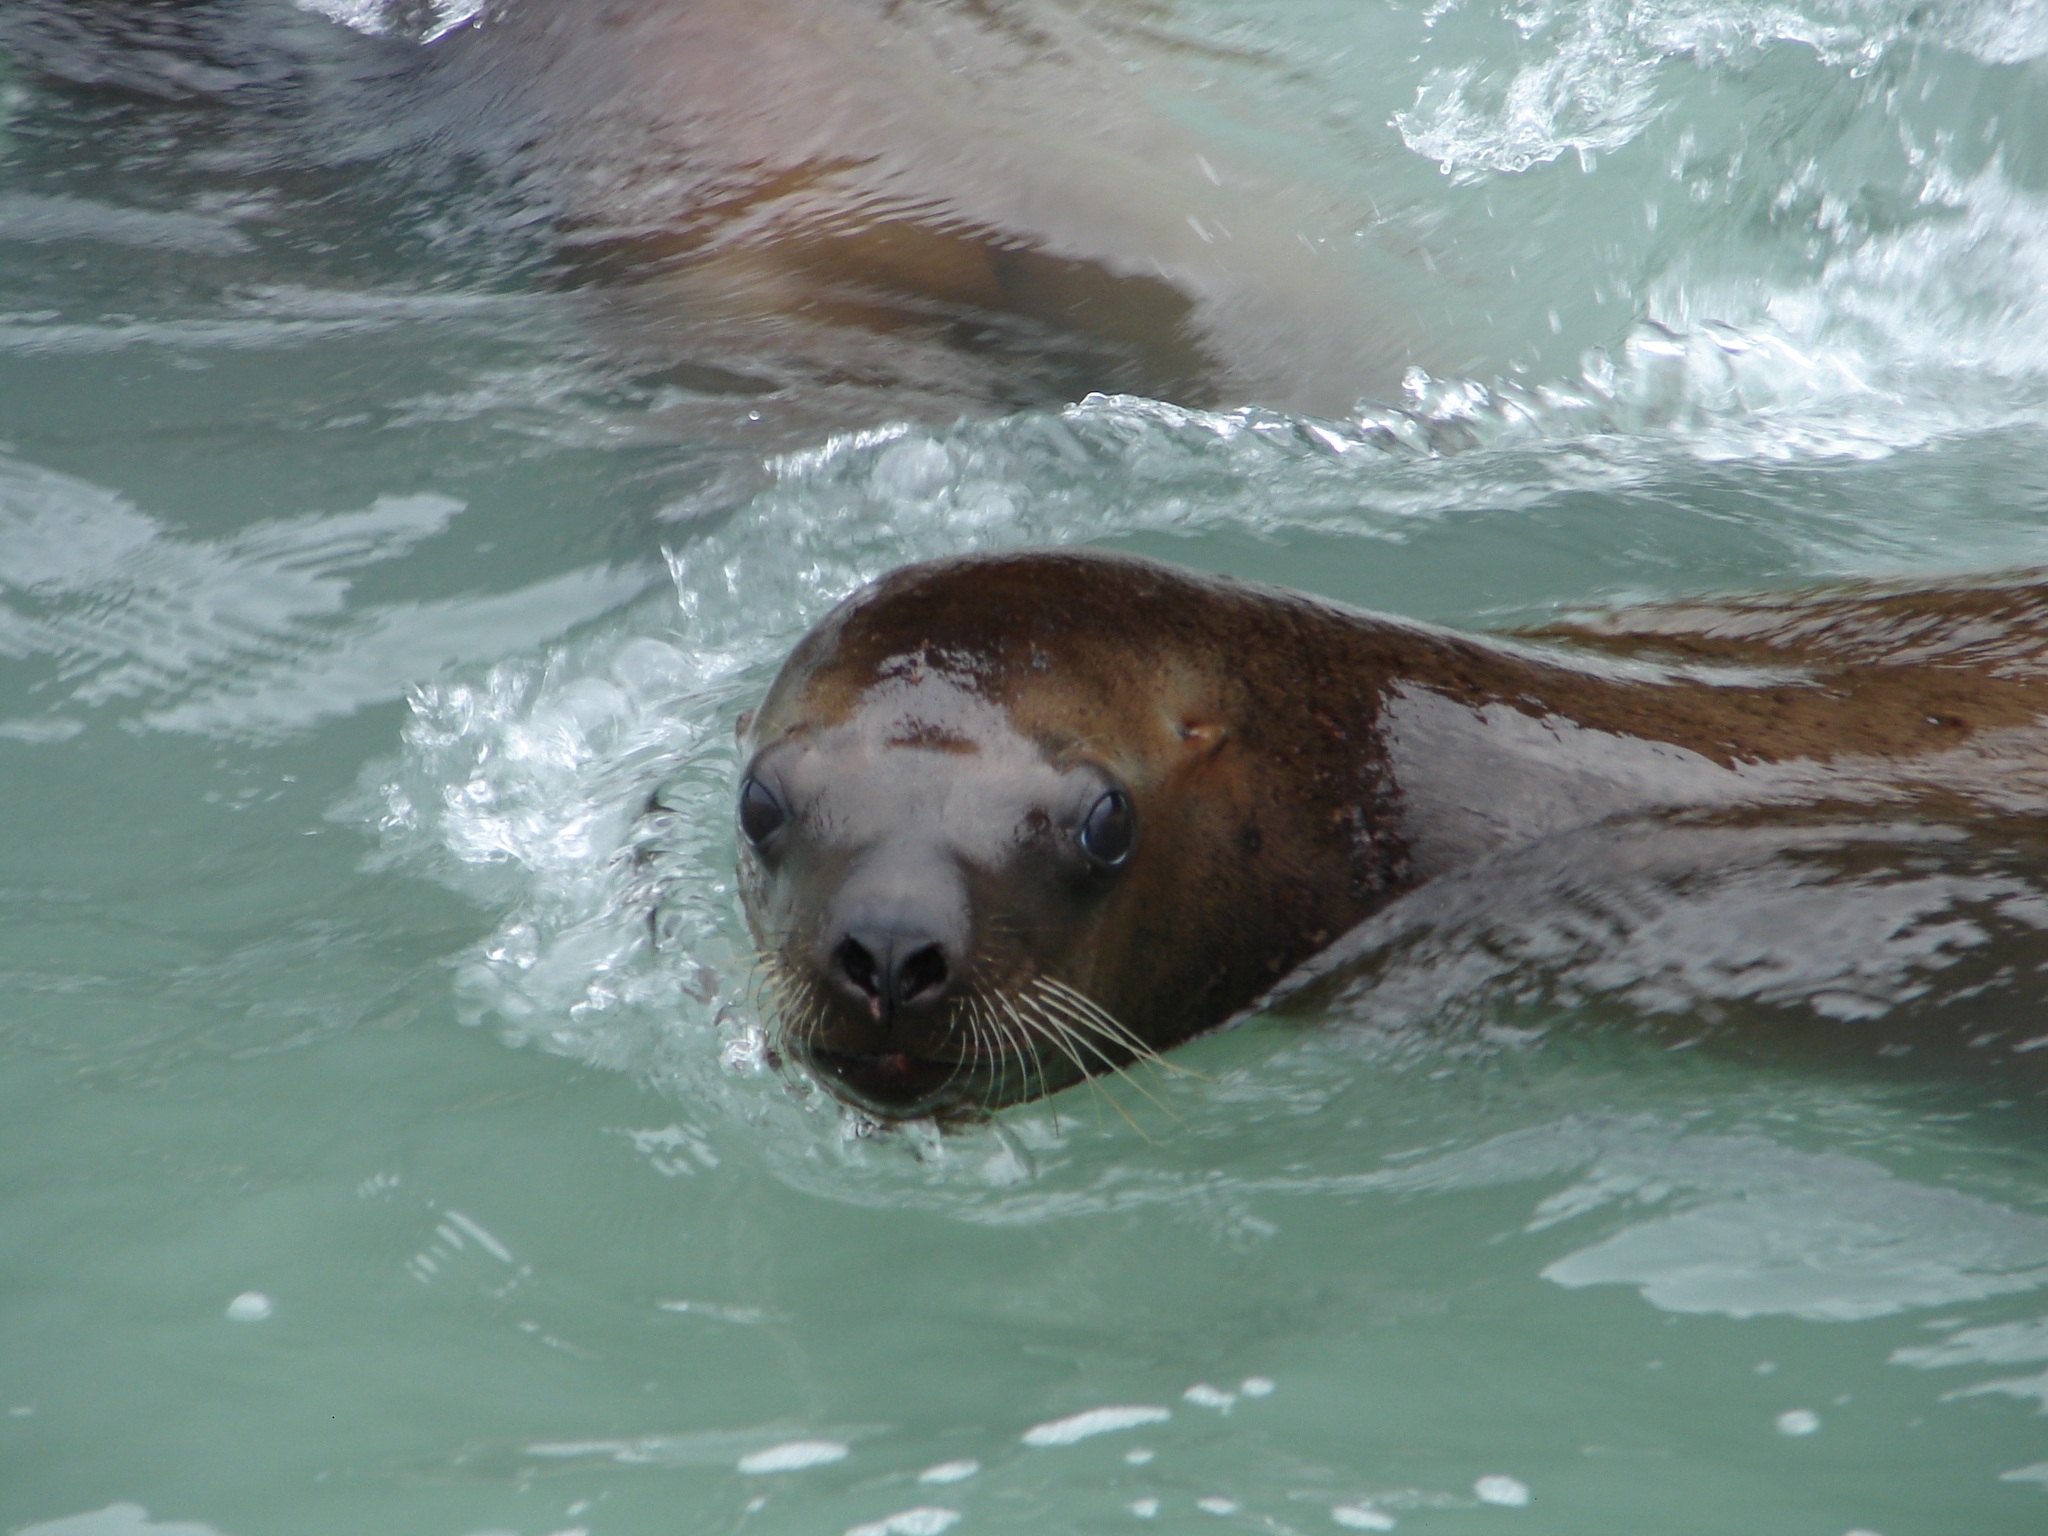
sea, water, nature, ocean, wave, wet, looking, bear, wildlife, wild, swim, mammal, aquatic, seal, whisker, sea lion, swimming, playful, brown bear, eyes, whiskers, head, marine, seals, funny, otter, pup, sea otter, marine mammal